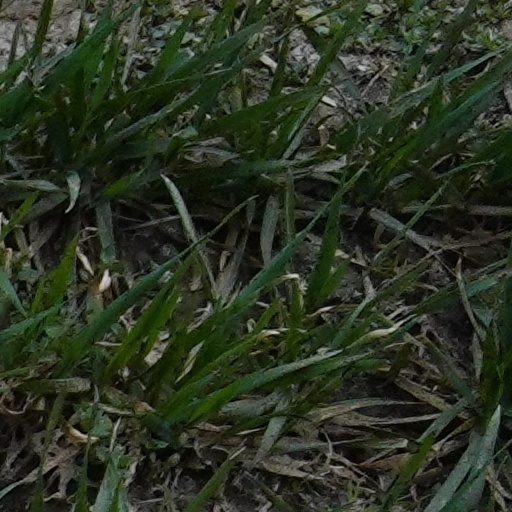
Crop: wheat